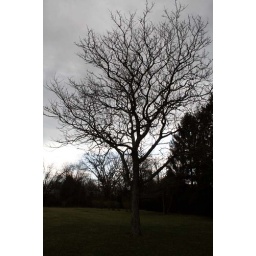
Day 38/366Something about this tree against the turbulent sky is so beautiful.